Vasil Laçi

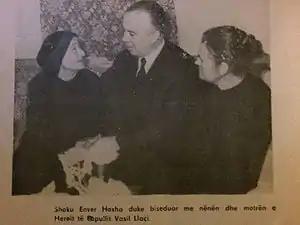
Enver Hoxha meeting with Llaci's mother and sister

Laçi was arrested immediately and executed by hanging ten days later. The Italian fascist government attributed his attack to economic issues he had with Shefqet Bej Vërlaci, to prevent possible uprisings of the Albanian people.